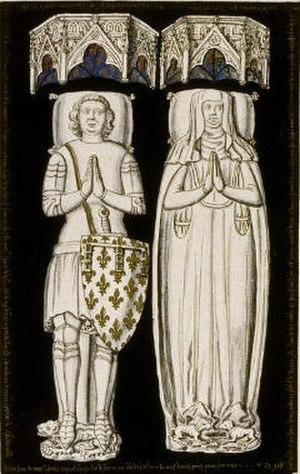
Cet article dresse la liste des comtesses puis duchesses de Montpensier, de plein droit ou par mariage.
Cet article présente la liste des comtesses de Dreux, de plein droit ou par mariage.
Jean d'Artois, dit Sans-Terre, comte d'Eu, fils de Robert III d'Artois, seigneur de Conches et de Beaumont le Roger, et de Jeanne de Valois.